Balak (parashah)

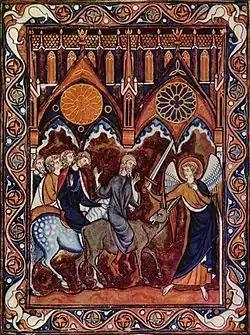
Balaam and the Angel (illustration from the 13th Century Psalter of Louis IX of France)

Classical Rabbinic interpretation viewed Balaam unfavorably. The Mishnah taught that Balaam was one of four commoners who have no portion in the World To Come, along with Doeg, Ahitophel, and Gehazi. Following the teaching of Rabbi Joshua, the Gemara deduced from the Mishnah's statement that the gentile Balaam would not enter the World To Come, while other gentiles would. The Gemara read Balaam's name to demonstrate that he was "without a people" ("belo am"). Alternatively, the Gemara read Balaam's name to demonstrate that he "confused a people" ("bilah am"), namely the Israelites. Noting the similarity of Balaam's father's name Beor to the Aramaic word for "beast" ("be’ir"), the Gemara read the allusion to Balaam's father in Numbers 22:5 to demonstrate that Balaam committed bestiality. A Tanna taught that Beor was the same person as Cushan-rishathaim and Laban. As "rishathaim" means "two evils," the Tanna deduced from the name Cushan-rishathaim that Beor perpetrated two evils on Israel—one in pursuing Jacob in Genesis 31:23-29 and the other by oppressing the Jews in Judges 3:8. Noting that Numbers 22:5 calls Balaam "the son of Beor" while Numbers 24:3 says of Balaam "his son [was] Beor," Rabbi Joḥanan deduced that Balaam's father Beor was like his son (less able) in matters of prophecy.